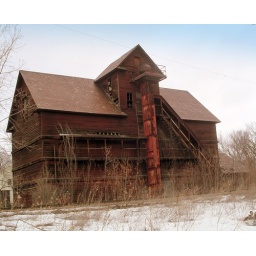
I don't know what this building is or was. It is near the railroad tracks in Cobleskill, NY